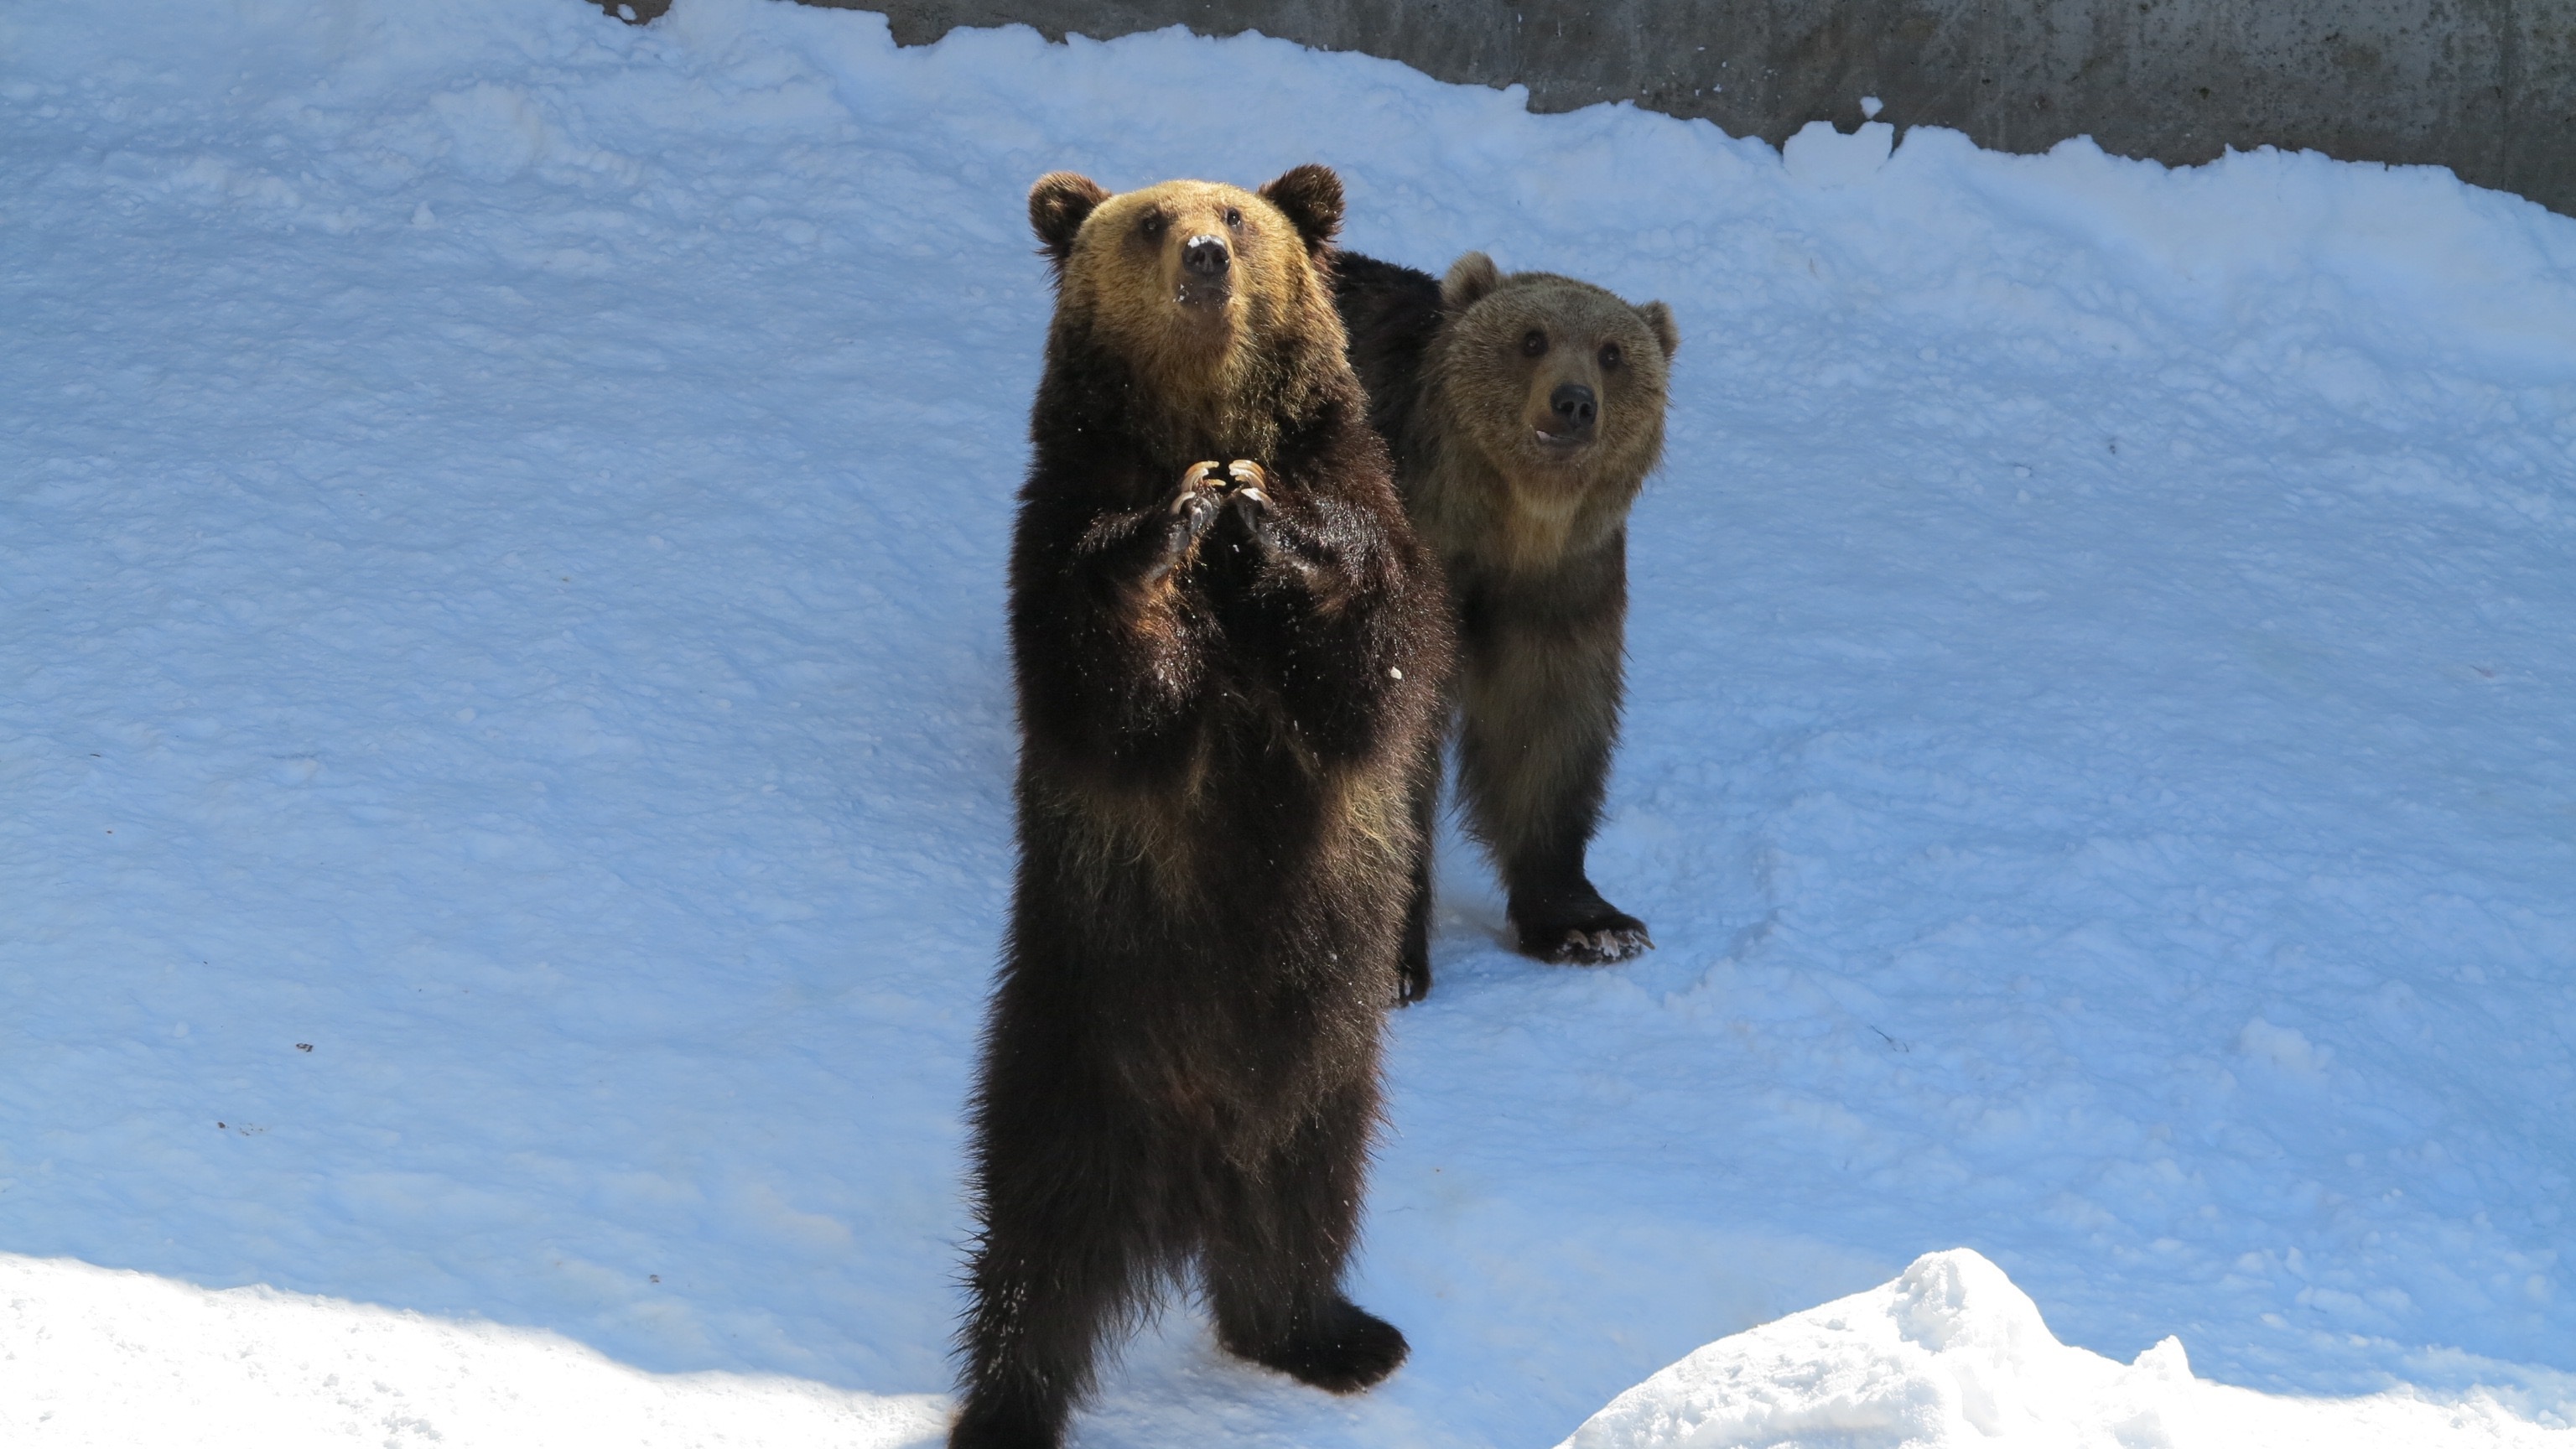
snow, bear, wildlife, mammal, arctic, fauna, polar bear, brown bear, vertebrate, grizzly bear